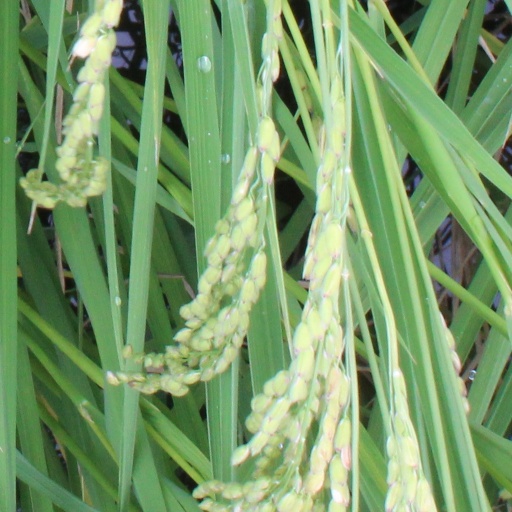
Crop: rice